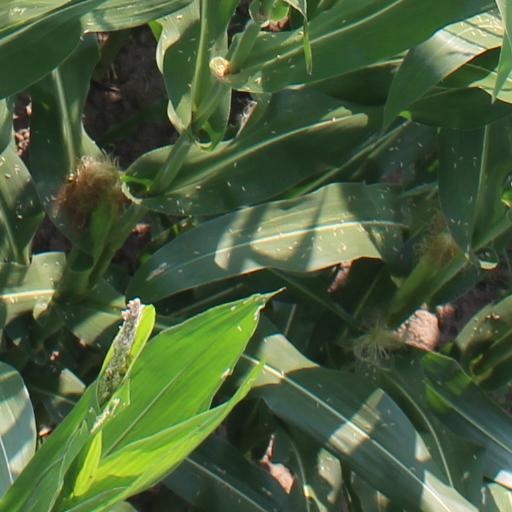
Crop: maize; corn